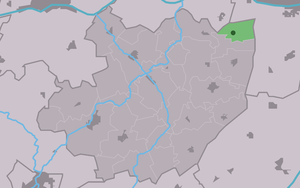
Jellum est un village de la commune néerlandaise de Leeuwarden, dans la province de Frise.